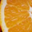
Label: orange